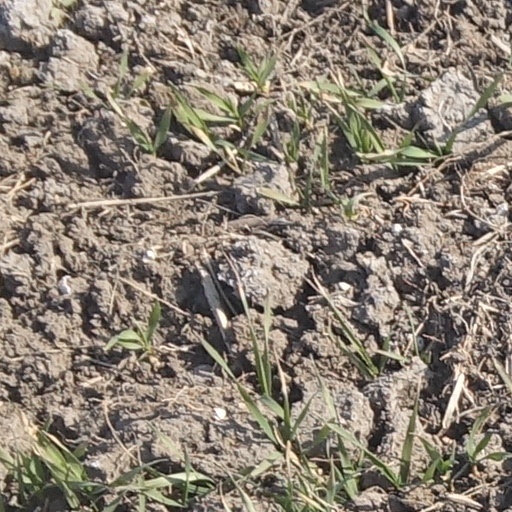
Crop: wheat